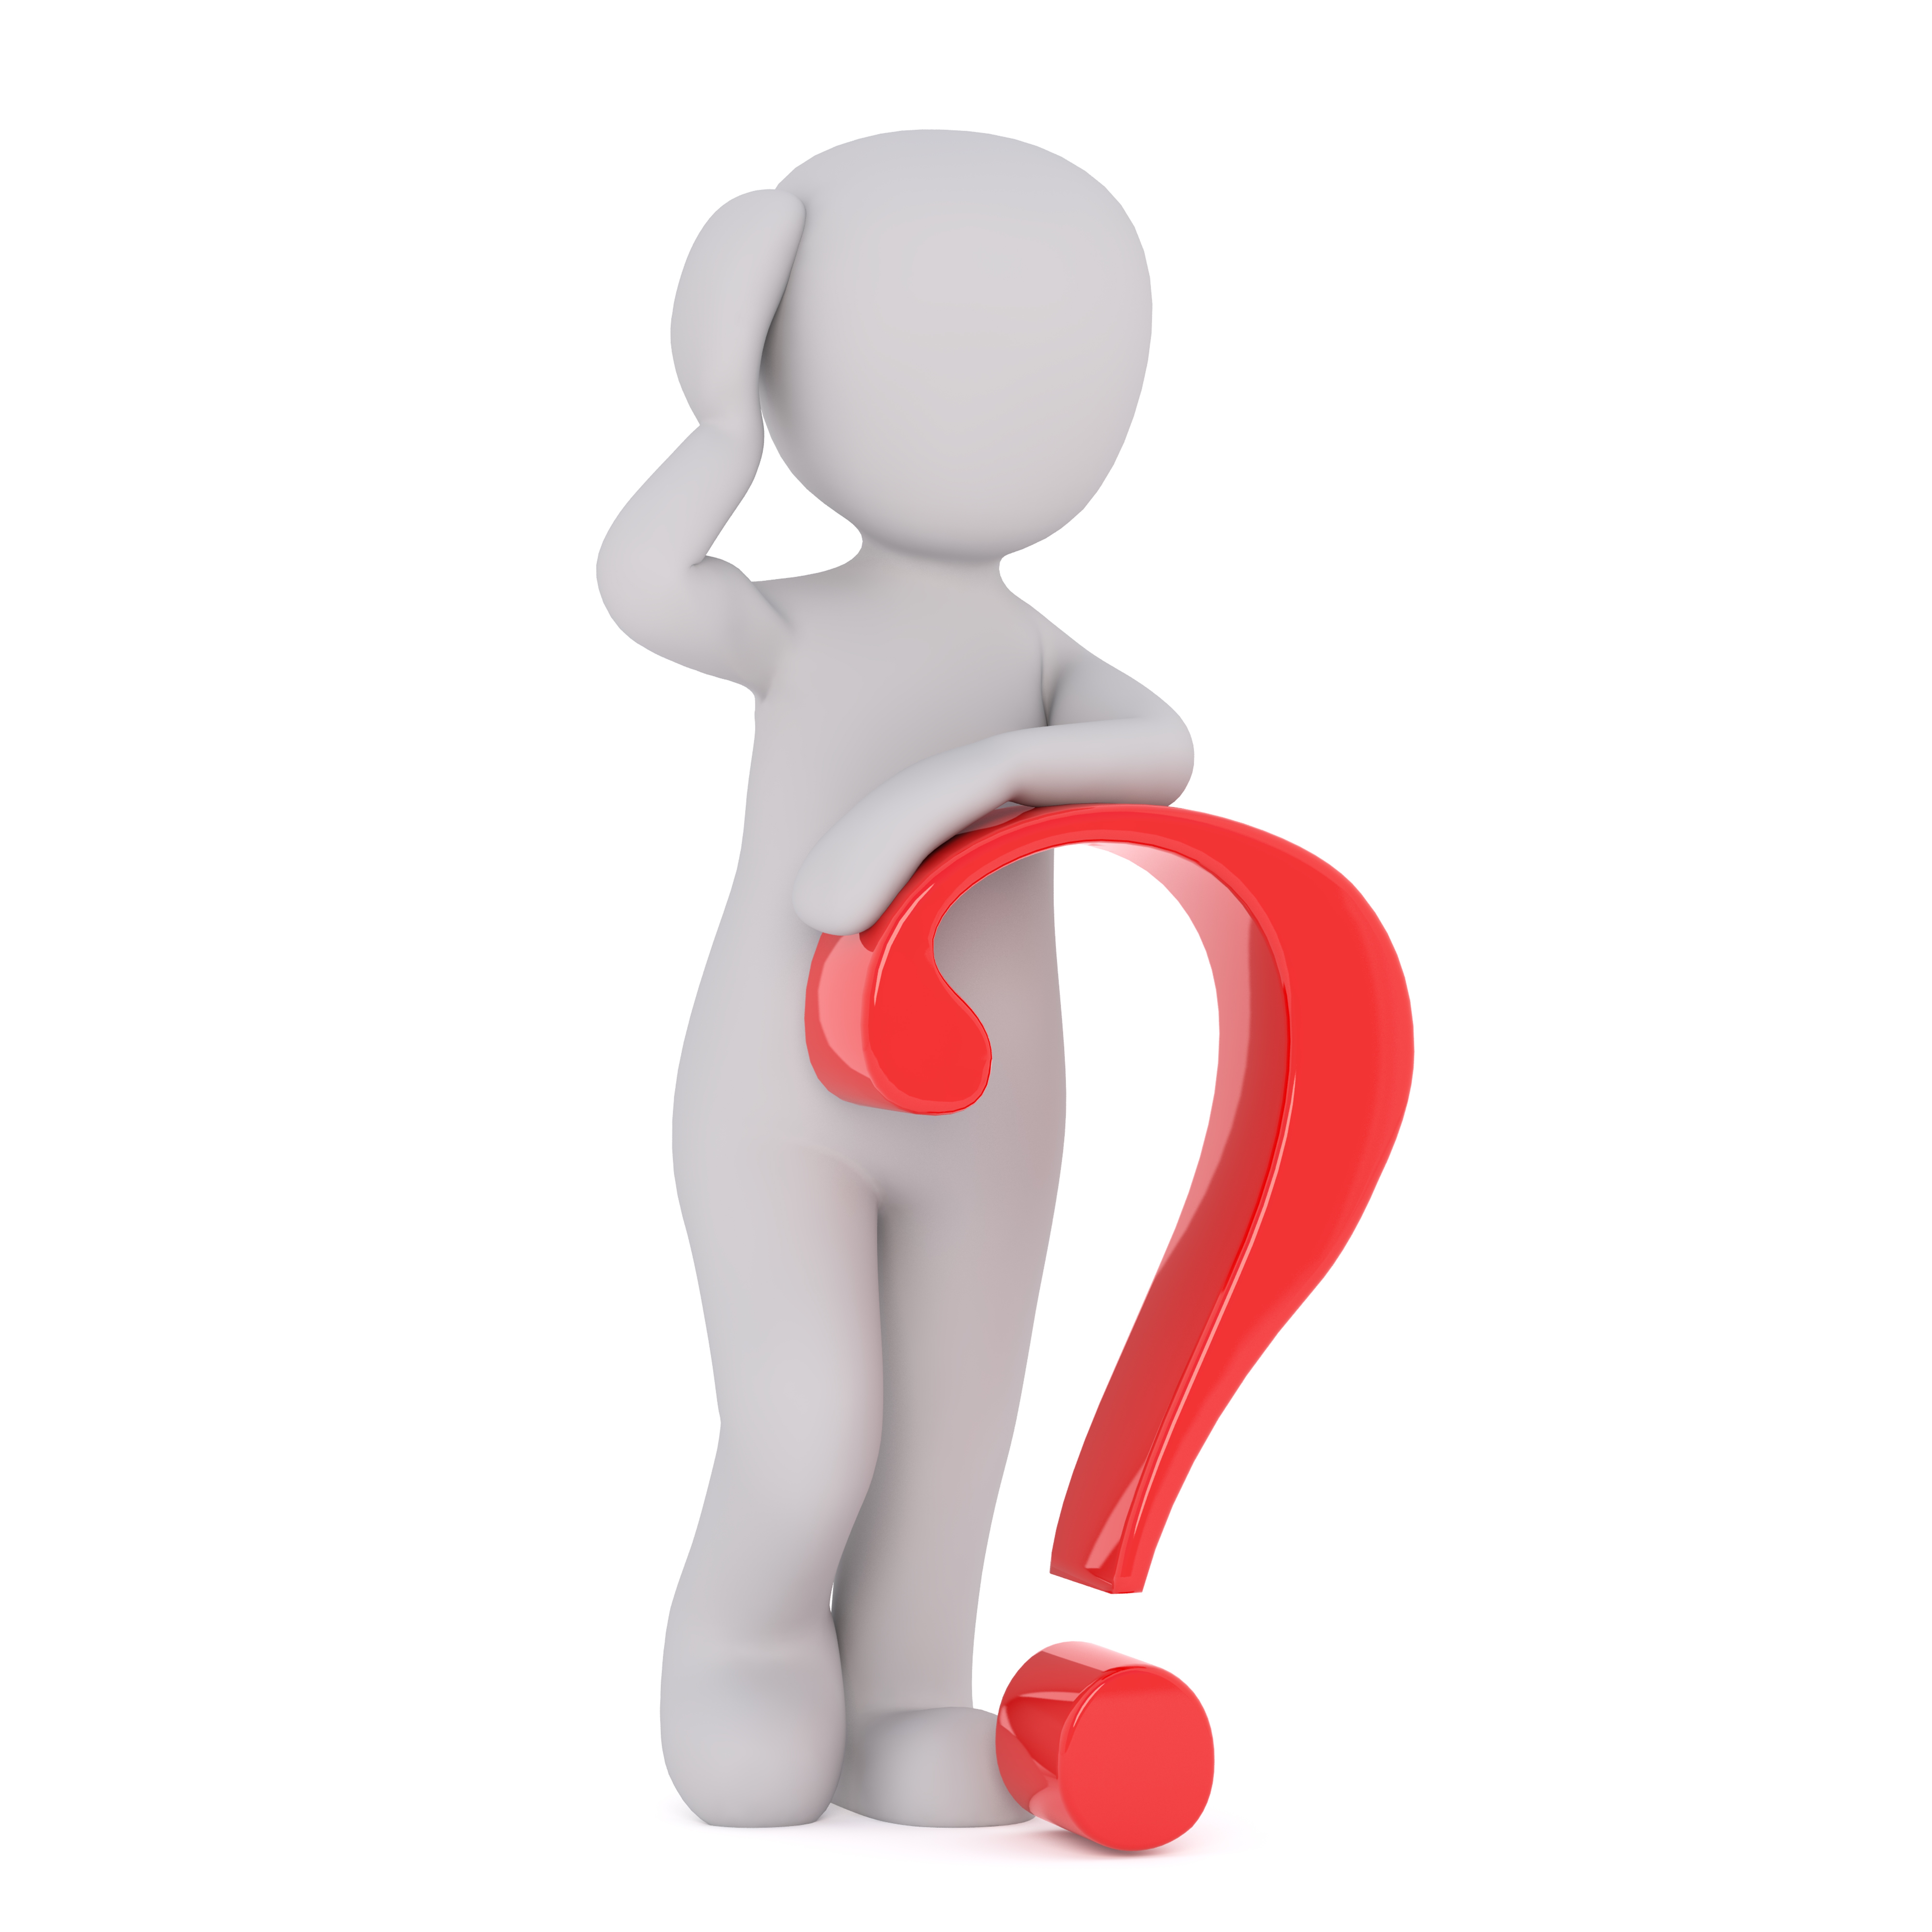
hand, leg, thinking, finger, symbol, think, arm, human body, help, nose, illustration, thinker, strategy, head, question, organ, icon, problem, tooth, thumb, cartoon, characters, puzzles, pondering, consider, sense, question mark, response, punctuation marks, consideration, perplexity, search engine, open questions